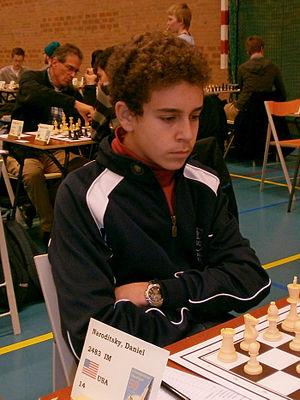
Daniel Naroditsky est un joueur d'échecs américain, grand maître international depuis 2013.